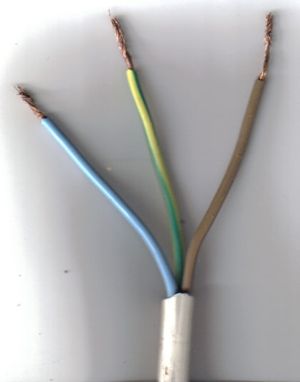
Elektrisk kabel
En elektrisk kabelende, hvor de 3 ledningsender er afisoleret yderst. Den grøn/gul-stribede anvendes til jordforbindelse af sikkerhedshensyn.
Et elektrisk kabel består af 2 eller flere elektriske ledere med eller uden ekstra isolationslag.